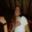
Label: man